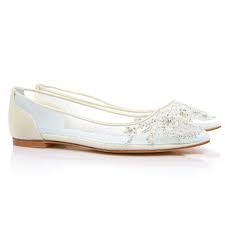
Label: Ballet Flat